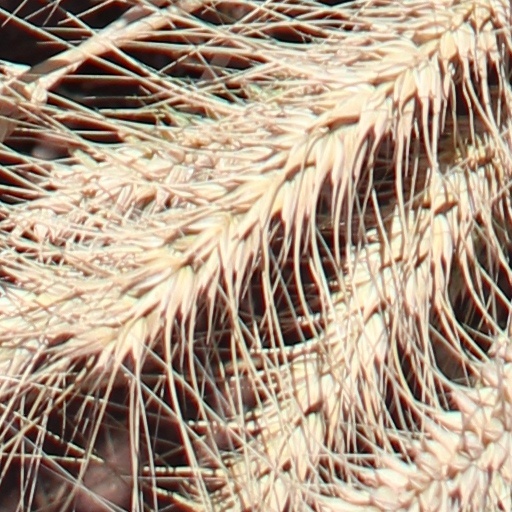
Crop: wheat